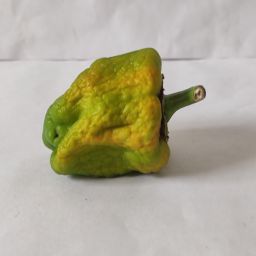
Crop: Bell Pepper
Quality: Old